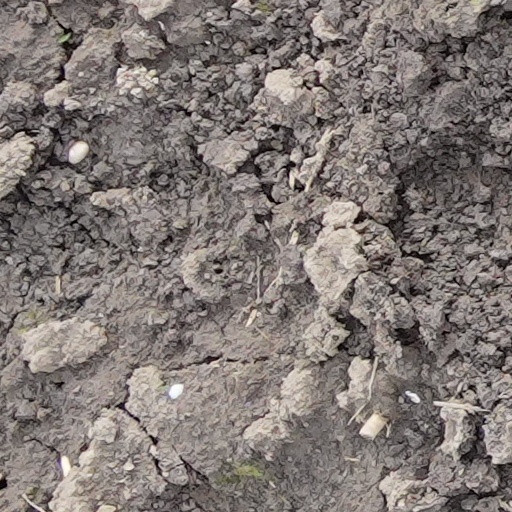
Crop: wheat